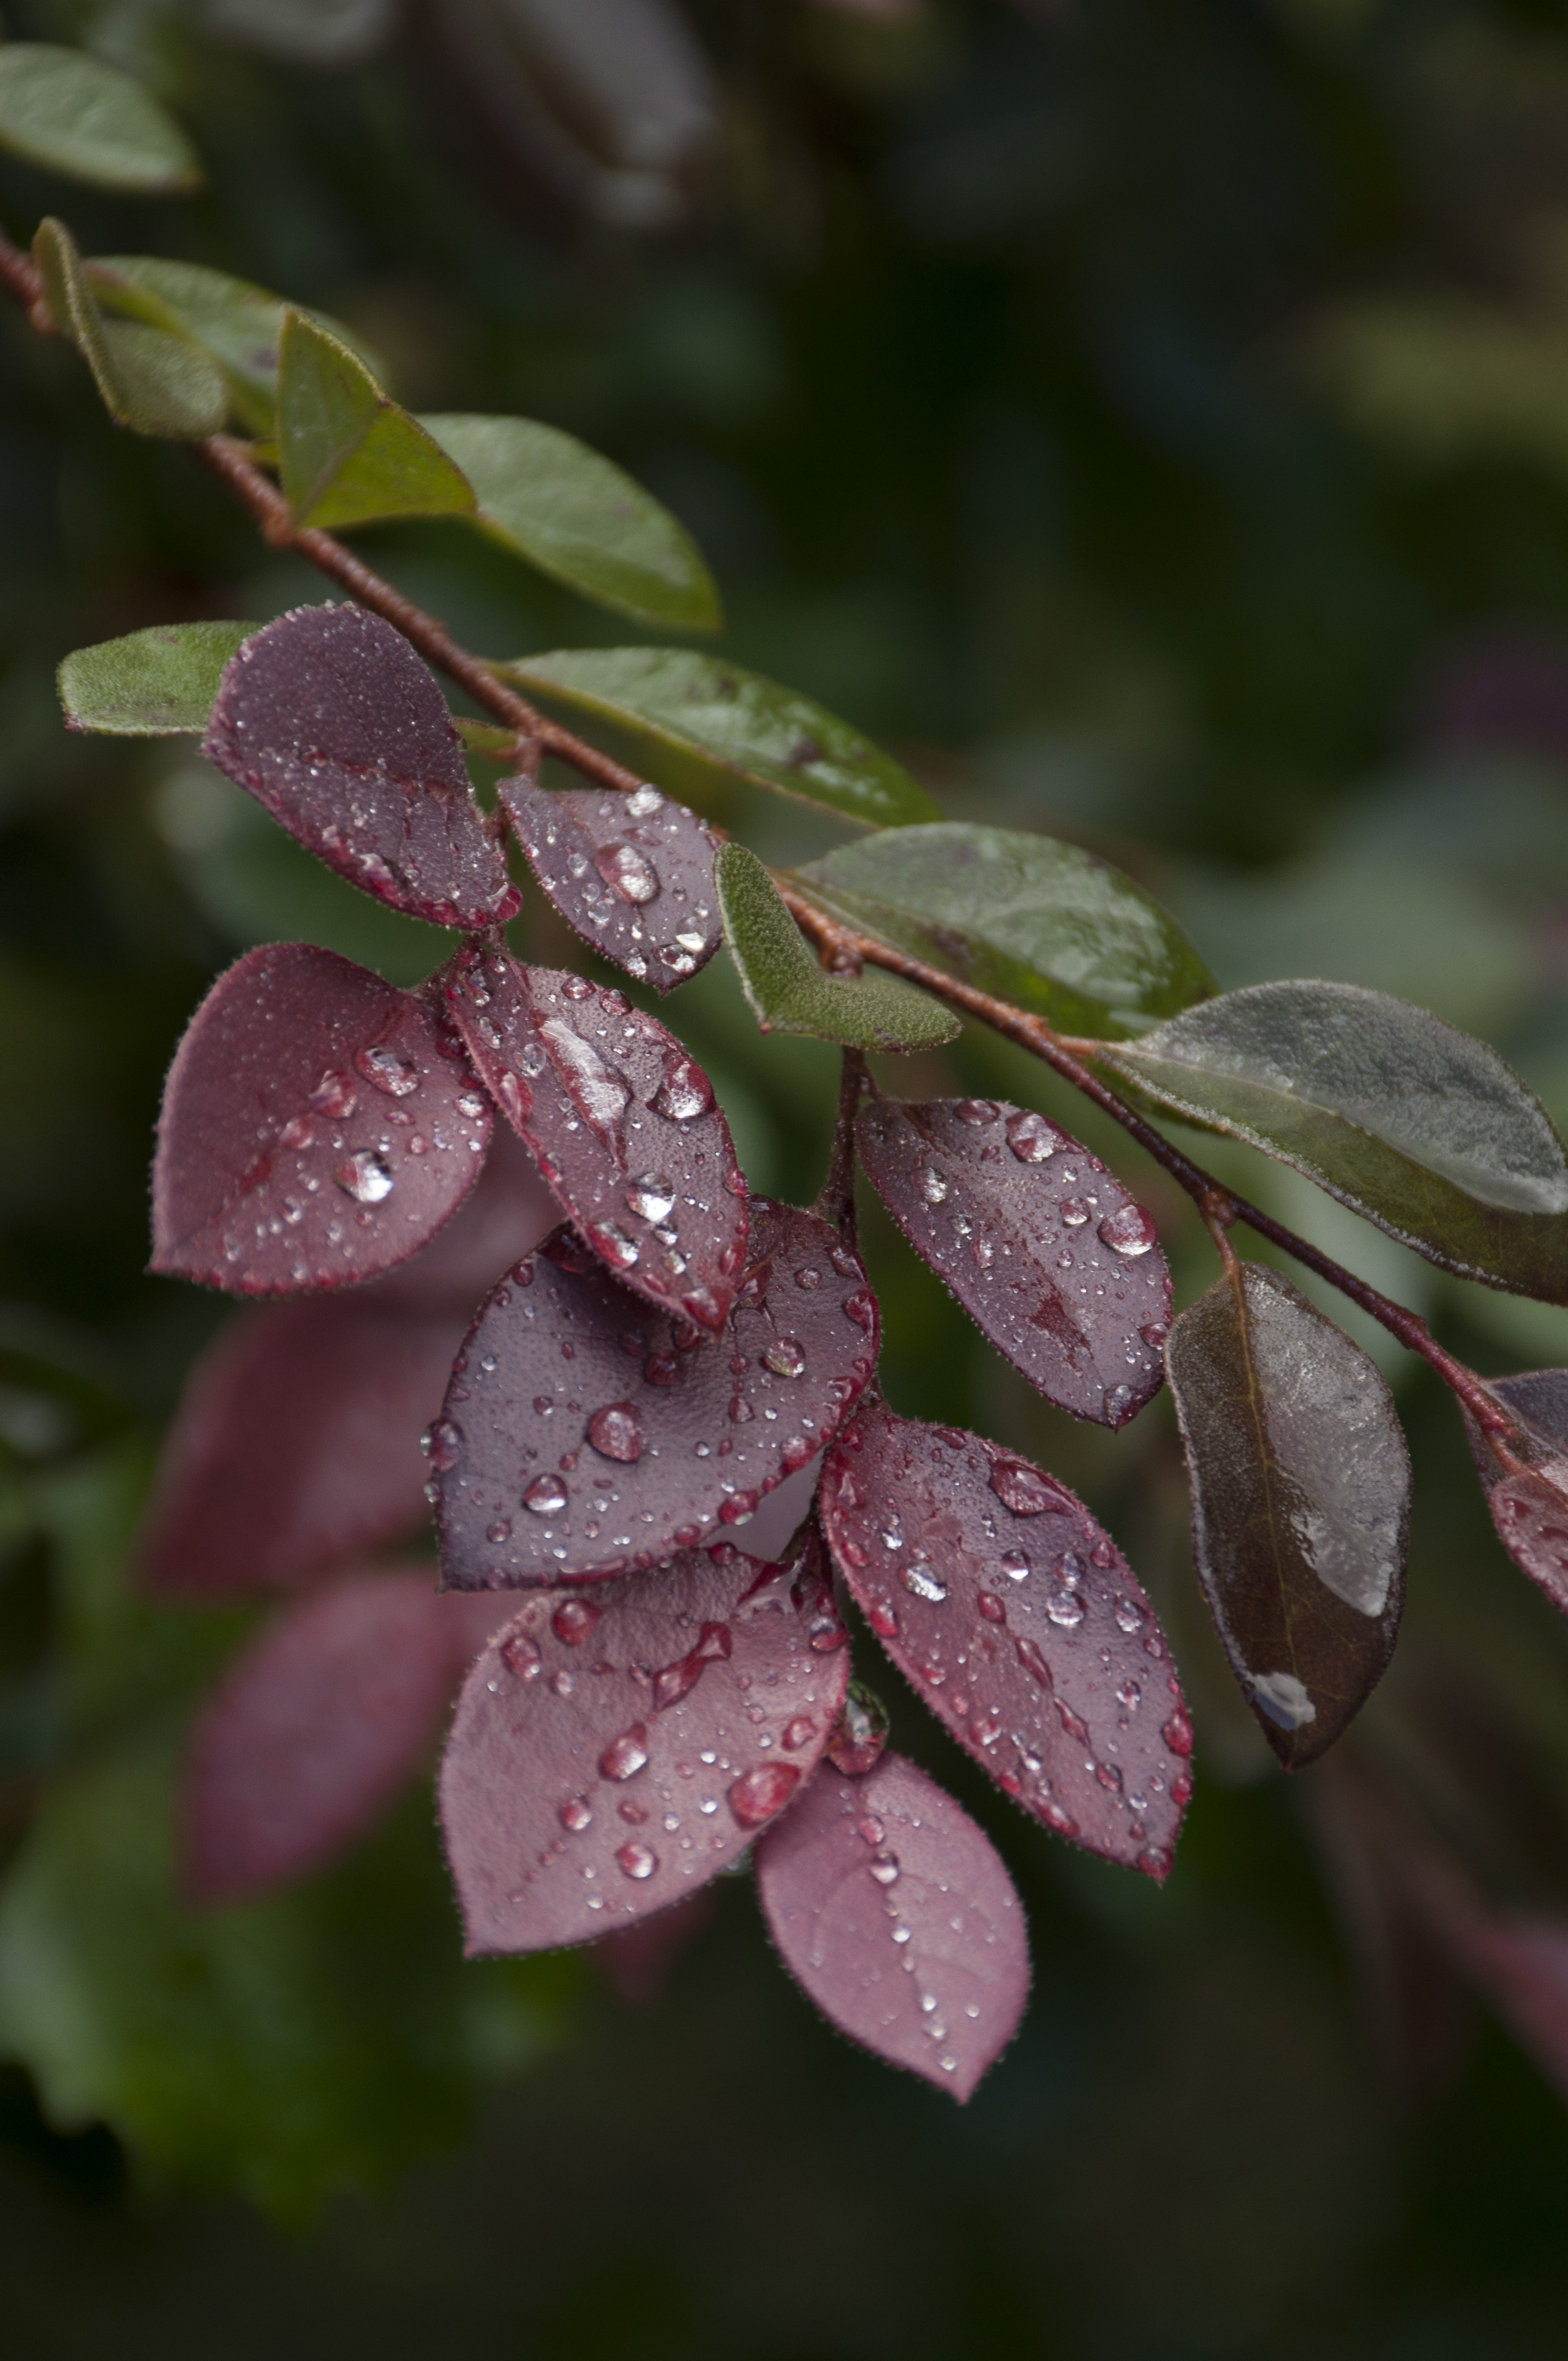
water, nature, branch, blossom, dew, plant, photography, leaf, flower, petal, frost, wet, foliage, green, red, autumn, botany, flora, plants, wildflower, close up, leaves, outdoors, shrubbery, shrub, drops, gardens, macro photography, flowering plant, mornings, land plant